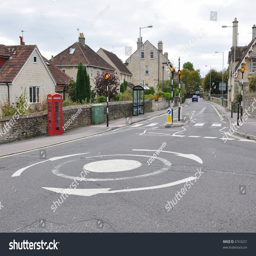
general view of a roundabout and street